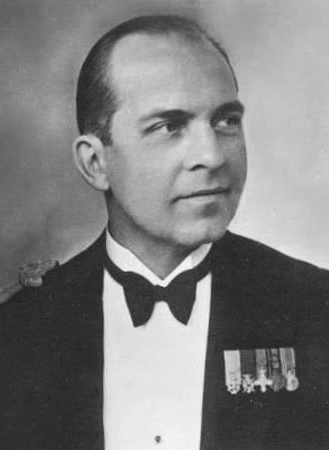
สมเด็จพระเจ้าปัฟโลสแห่งกรีซ

| name = สมเด็จพระราชาธิบดีปัฟโลส
| image = Paul I of Greece.jpg
| caption = สมเด็จพระราชาธิบดีปัฟโลส ใน 1939
| succession = รายพระนามพระมหากษัตริย์กรีซ|พระมหากษัตริย์แห่งชาวเฮเลนส์
| reign = 1 เมษายน 1947 – 6 มีนาคม 1964()
| predecessor = สมเด็จพระราชาธิบดีเยออร์ยีโอสที่ 2 แห่งกรีซ|สมเด็จพระราชาธิบดีเยออร์ยีโอสที่ 2
| successor = สมเด็จพระราชาธิบดีกอนสตันดีโนสที่ 2 แห่งกรีซ|สมเด็จพระราชาธิบดีกอนสตันดีโนสที่ 2
| reg-type = นายกรัฐมนตรี
| dynasty = ราชวงศ์ชเลสวิช-ฮ็อลชไตน์-เซอเนอร์ปอร์-กลึคส์บวร์ค|กลึคส์บวร์ค
| father = พระเจ้ากอนสตันดีโนสที่ 1 แห่งกรีซ|พระเจ้ากอนสตันดีโนสที่ 1 แห่งกรีซ
| mother = เจ้าหญิงโซเฟียแห่งปรัสเซีย
| birth_style = พระราชสมภพ
| birth_place = พระราชวังตาทอย เอเธนส์ ราชอาณาจักรกรีซ
| death_place = เอเธนส์ ราชอาณาจักรกรีซ The New York Times
| burial_date = 12 มีนาคม 1964
| burial_place = สุสานหลวง พระราชวังตาทอย ประเทศกรีซ
| signature = King Paul of Greece Signature.svg
สมเด็จพระราชาธิบดีปัฟโลส (, "Pávlos"; 14 ธันวาคม ค.ศ. 1901 – 6 มีนาคม ค.ศ. 1964) เป็นรายพระนามพระมหากษัตริย์กรีซ|พระมหากษัตริย์แห่งกรีซ ตั้งแต่วันที่ 1 เมษายน ค.ศ. 1947 จนกระทั่งสวรรคตใน ค.ศ. 1964
สมเด็จพระราชาธิบดีปัฟโลสเป็นพระญาติชั้นที่ 1 ในเจ้าชายฟิลิป ดยุกแห่งเอดินบะระ และพระราชอัยกาในสมเด็จพระราชาธิบดีเฟลิเปที่ 6 แห่งสเปน
== พระราชประวัติเบื้องต้น ==
ไฟล์:King paul of greece.jpg|thumb|upright|left|สมเด็จพระราชาธิบดีปัฟโลสในวัยรุ่น
พระราชสมภพเมื่อวันที่ 14 ธันวาคม ค.ศ. 1901 ณ กรุงเอเธนส์, ราชอาณาจักรกรีซ|ราชอาณาจักรเฮเลนิก พระราชโอรสพระองค์ที่ 3 ใน พระเจ้ากอนสตันดีโนสที่ 1 แห่งกรีซ|พระเจ้ากอนสตันดีโนสที่ 1 กับ เจ้าหญิงโซเฟียแห่งปรัสเซีย|เจ้าหญิงโซฟีแห่งปรัสเซีย พระองค์ทรงเป็นผู้สืบสายเลือดโดยตรงลำดับที่ 5 ของราชวงศ์อิมพีเรียลกรีก (จักรวรรดิไบแซนไทน์) พระองค์ทรงเข้ารับการฝึกในราชนาวีกรีซ
โดยระหว่างปี ค.ศ. 1917 ถึง ค.ศ. 1920 พระองค์ต้องทรงออกนอกประเทศและลี้ภัยอยู่ในต่างแดนกับพระราชบิดา ครั้งที่สองระหว่าง ค.ศ. 1923 ถึง ค.ศ. 1935 และอีกครั้งในปี ค.ศ. 1941 ถึง ค.ศ. 1946 ครั้งนี้กับพระเชษฐา สมเด็จพระราชาธิบดีเยออร์ยีโอสที่ 2 แห่งกรีซ|สมเด็จพระราชาธิบดีเยออร์ยีโอสที่ 2 ในช่วงเวลาส่วนใหญ่ระหว่างสงครามโลกครั้งที่สอง ที่กรีซอยู่ภายใต้การควบคุมของนาซีเยอรมัน พระองค์ร่วมกับรัฐบาลผลัดถิ่นกรีซทั้งในลอนดอนและไคโร กระจายเสียงผ่านวิทยุไปยังชาวกรีกในกรีซ พระองค์เสด็จนิวัติกลับประเทศกรีซเมื่อปี ค.ศ. 1946 ทรงขึ้นครองราชย์เมื่อปี ค.ศ. 1947 ซึ่งต่อจากสมเด็จพระราชาธิบดีเยออร์ยีโอสที่ 2 แห่งกรีซ|สมเด็จพระราชาธิบดีเยออร์ยีโอสที่ 2 พระเชษฐาที่เสด็จสวรรคตในระหว่างสงครามกลางเมือง
== การอภิเษกสมรสและพระราชบุตร ==
ในวันที่ 9 มกราคม ค.ศ. 1938 พระองค์อภิเษกสมรสกับ เจ้าหญิงสมเด็จพระราชินีฟรีแดรีกีแห่งกรีซ|ฟรีเดอรีเคอแห่งฮันโนเฟอร์ พระญาติองค์แรกเคยถูกถอดออกจากจักรพรรดิฟรีดริชที่ 3 แห่งเยอรมนี|ฟรีดริชที่ 3 จักรพรรดิเยอรมัน และ เจ้าหญิงวิกตอเรีย พระราชกุมารี|วิกตอเรีย เจ้าหญิงพระราชกุมารี และพระญาติชั้นที่สองผ่านทางพระเจ้าคริสเตียนที่ 9 แห่งเดนมาร์ก|คริสเตียนที่ 9 แห่งเดนมาร์ก ณ กรุงเอเธนส์ และมีโอรสธิดาด้วยกันสามพระองค์ดังนี้
* สมเด็จพระราชินีโซเฟียแห่งสเปน|โซเฟีย รายพระนามคู่อภิเษกสมรสในพระมหากษัตริย์สเปน|สมเด็จพระราชินีแห่งสเปน (พระราชสมภพ: ค.ศ. 1938)
* สมเด็จพระราชาธิบดีกอนสตันดีโนสที่ 2 แห่งกรีซ|กอนสตันดีโนสที่ 2 รายพระนามพระมหากษัตริย์กรีซ|พระมหากษัตริย์เฮเลนส์ (พระราชสมภพ: ค.ศ. 1940)
* เจ้าหญิงไอรีนแห่งกรีซและเดนมาร์ก|ไอรีน (ประสูติ: ค.ศ. 1942)
== เครื่องราชอิสริยาภรณ์ ==
* ไฟล์:Order of the Rajamitrabhorn (Thailand) ribbon.svg|100px เครื่องราชอิสริยาภรณ์อันเป็นมงคลยิ่งราชมิตราภรณ์ (ร.ม.ภ.) (ประเทศไทย)ราชกิจจานุเบกษา, แจ้งความสำนักนายกรัฐมนตรี เรื่อง ถวายเครื่องราชอิสริยาภรณ์แด่พระมหากษัตริย์และสมเด็จพระราชินีแห่งประเทศกรีซ , เล่ม ๘๐, ตอน ๓๕ง, ๙ เมษายน พ.ศ. ๒๕๐๖, หน้า ๑๑๐๓
== อ้างอิง ==
หมวดหมู่:ราชวงศ์กลึคส์บวร์ค
หมวดหมู่:พระมหากษัตริย์กรีซ
หมวดหมู่:บุคคลจากเอเธนส์
หมวดหมู่:เจ้าชายกรีก
หมวดหมู่:บุคคลเชื้อสายเดนมาร์ก
หมวดหมู่:บุคคลเชื้อสายเยอรมัน
หมวดหมู่:เสียชีวิตจากมะเร็งกระเพาะอาหาร